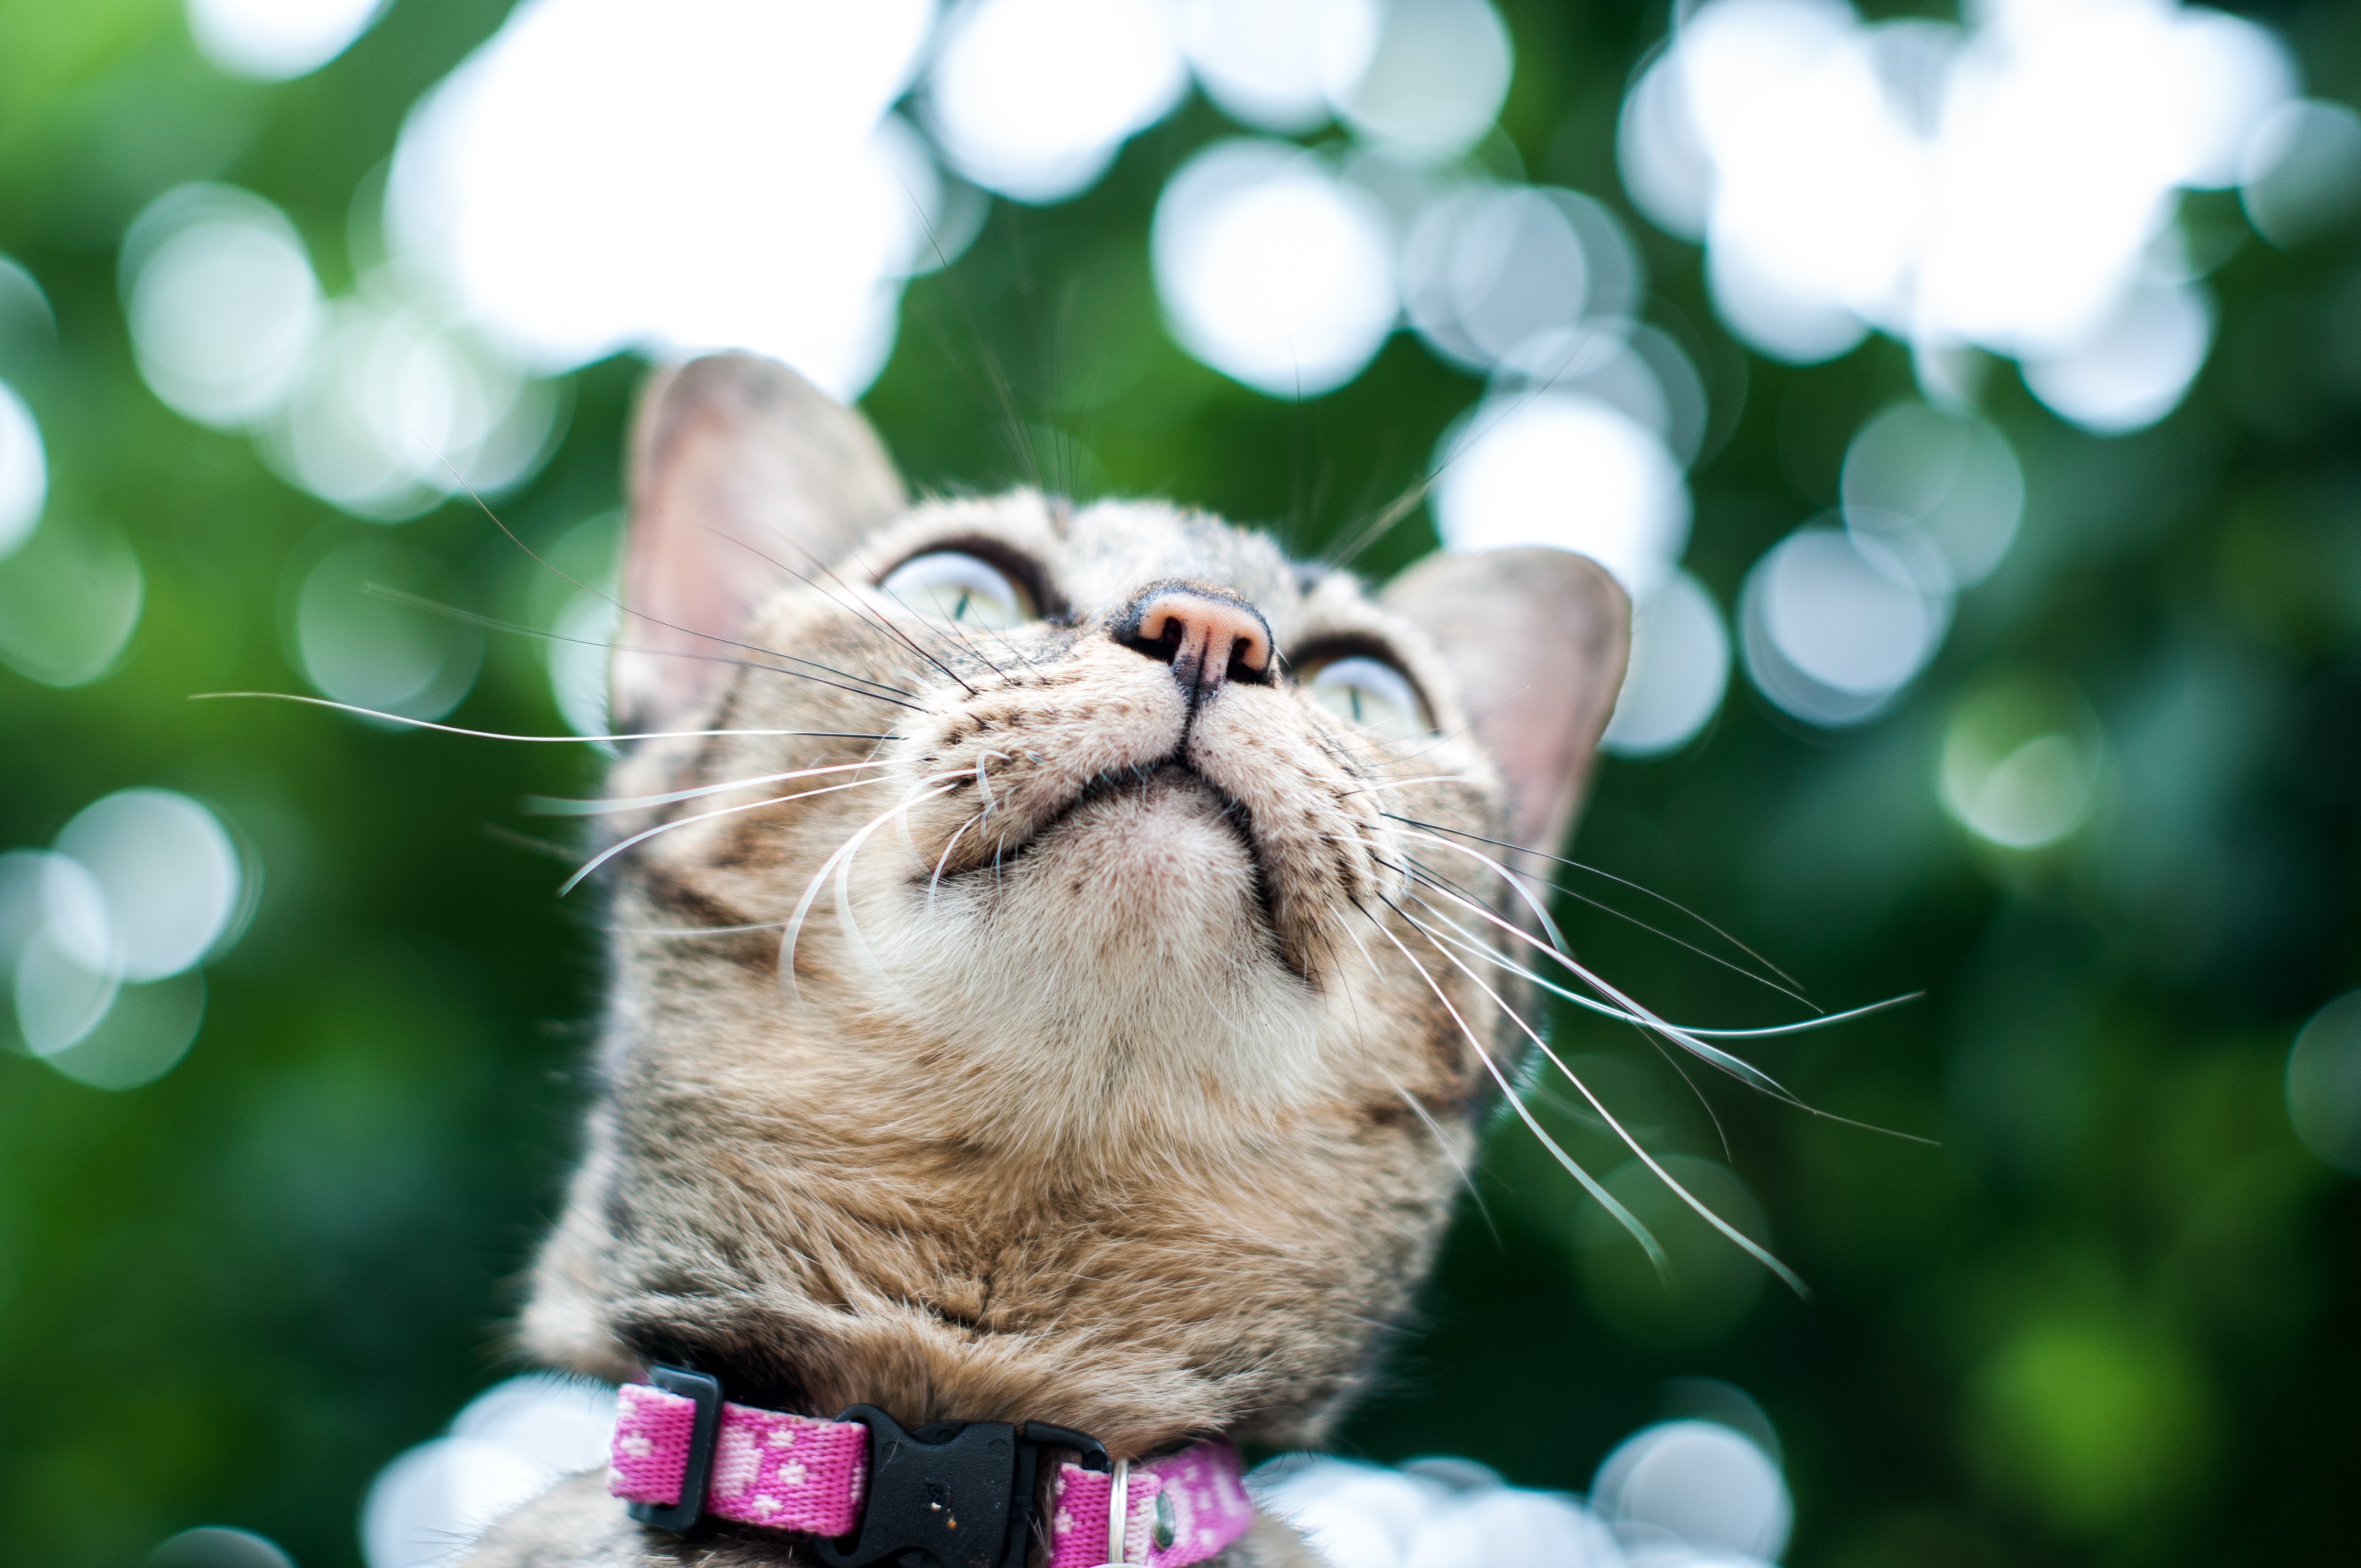
cat, whiskers, mammal, small to medium sized cats, felidae, snout, close up, carnivore, asian, fur, organism, tabby cat, grass, tree, paw, european shorthair, plant, fawn, kitten, american shorthair, ear